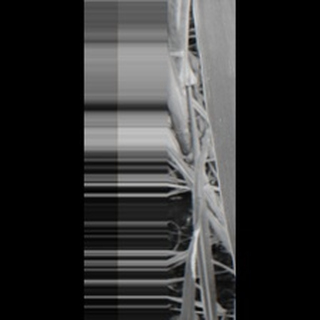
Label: sugarcane_red_rot